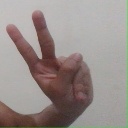
अक्षर: ऐ